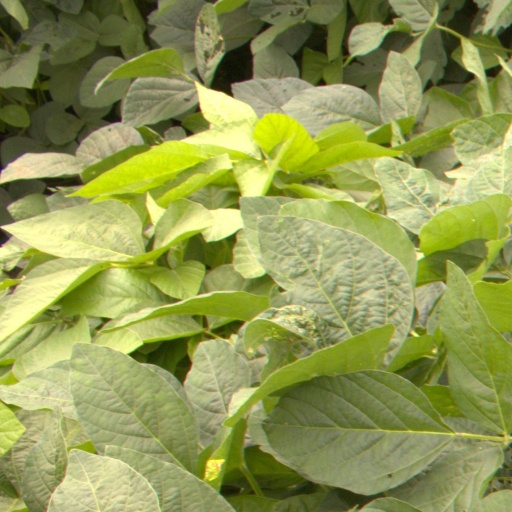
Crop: soybean